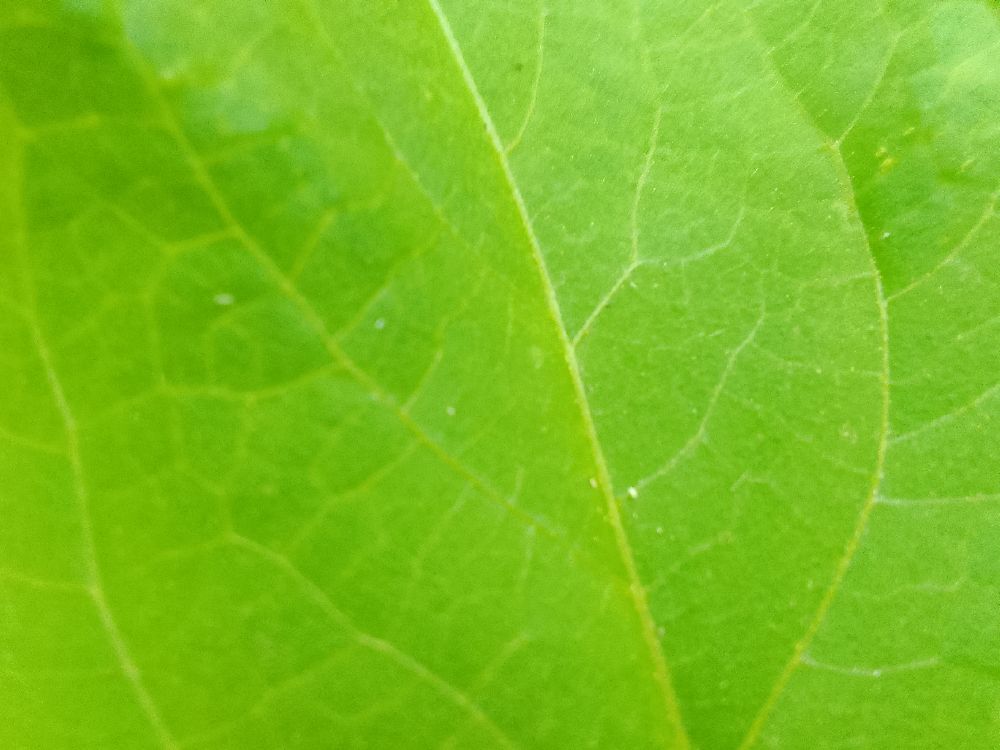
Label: healthy